Johannes Matthiae Gothus

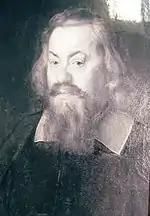
Johannes Matthiæ Gothus, painting by the French painter Sébastien Bourdon

Johannes Matthiae Gothus (29 December 1592 in Västra Husby – 18 February 1670 in Stockholm) was a Swedish Lutheran Bishop of Strängnäs and a professor of Uppsala University, the rector of the Collegium illustrious, Collegium Illustre (the school for young noblemen run by the House of Nobility) in Stockholm (1626–1629) and the most eminent teacher in Sweden during the seventeenth century. He was Bishop of Strängnäs from 1643 to 1664.